Lockheed A-12

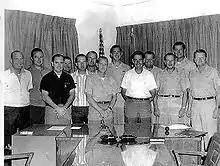
A-12 pilots and managers: from left to right, Ronald J. "Jack" Layton, Dennis B. Sullivan, Mele Vojvodich Jr, Barrett, Jack W. Weeks, Kenneth B. Collins, Ray, Brig Gen Ledford, Skliar, Perkins, Holbury, Kelly, and squadron commander Col. Slater.

Before the A-12, titanium was used only in high-temperature exhaust fairings and other small parts directly related to supporting, cooling, or shaping high-temperature areas on aircraft like those subject to the greatest kinetic heating from the airstream, such as wing leading edges. The A-12, however, was constructed mainly of titanium. Titanium is rigid and difficult to machine, which made it difficult to form into curves given available techniques. This made it difficult to form the leading edges of the wing and similar surfaces. The solution was found by machining only small "fillets" of the material with the required shape and then gluing them onto the underlying framework which was more linear. A good example is on the wing: the underlying framework of spars and stringers formed a grid, leaving triangular notches along the leading edge that were filled with fillets.